Drinking Boys and Girls Choir

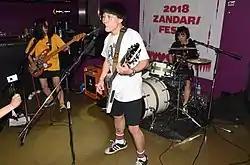
Drinking Boys and Girls Choir performing in Seoul South Korea, 2018 (L-R: Meena Bae, former member Bondu Seo, Myeong-jin Kim)

Drinking Boys and Girls Choir is a punk rock band from Daegu, South Korea, made up of bassist/singer Meena Bae, drummer/singer Myeong-jin Kim, and guitarist/singer Megan Nisbet . The band's name reflects their love of drinking, their youth-oriented fashion style, and their gender inclusiveness. The band is active in the LGBT Pride community in their mostly conservative home city. They cite the Japanese bands Hi-Standard, Dustbox, and Judy and Mary as influences, as well as the Korean bands Crying Nut, and ...Whatever That Means.